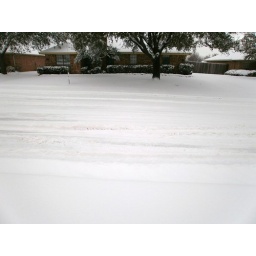
The street in front of the house